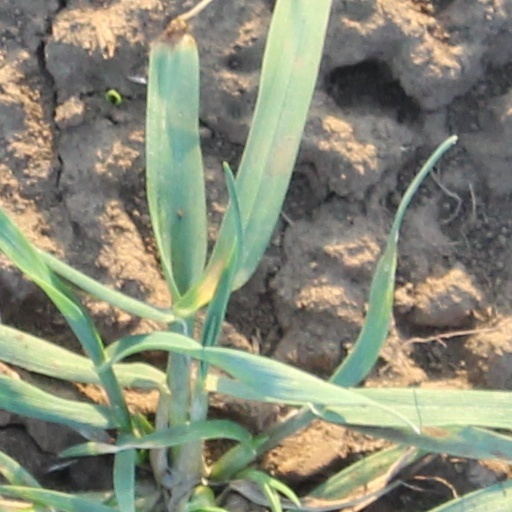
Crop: wheat